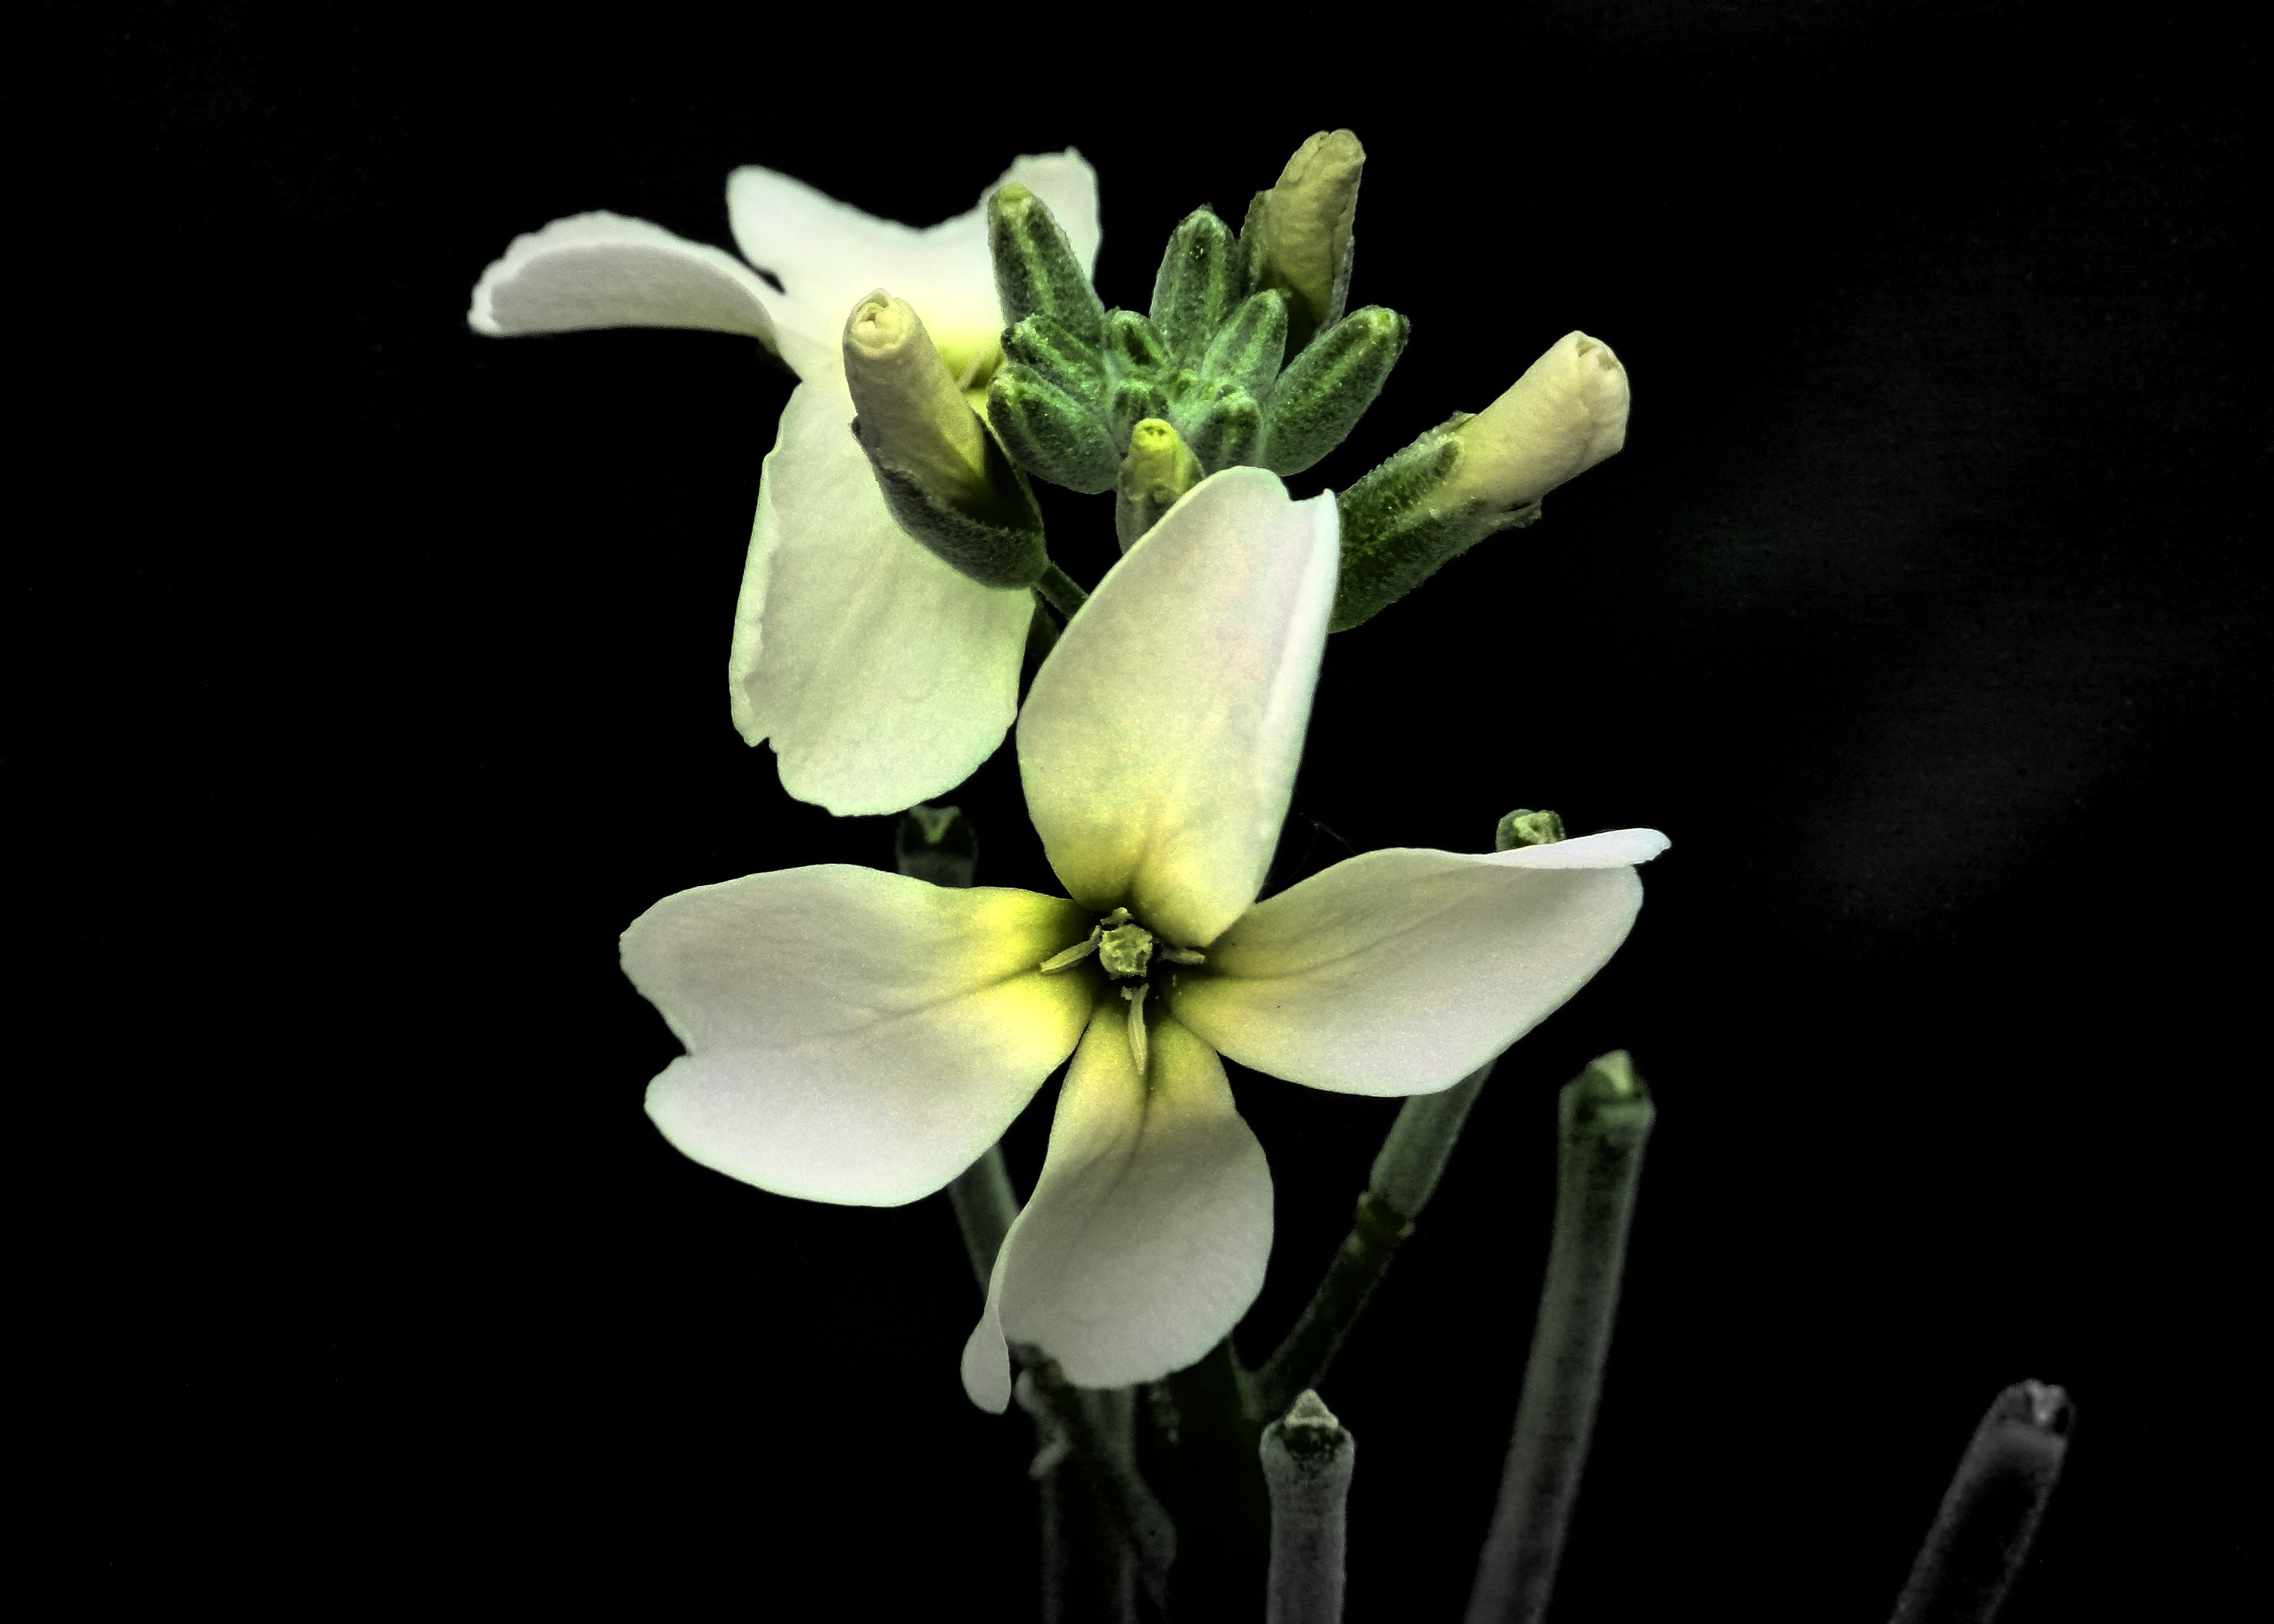
nature, blossom, black and white, plant, white, photography, flower, petal, green, botany, yellow, garden, flora, artwork, plants, wildflower, close up, hdr, creativity, tiny, lily, macro photography, flowering plant, monochrome photography, plant stem, land plant